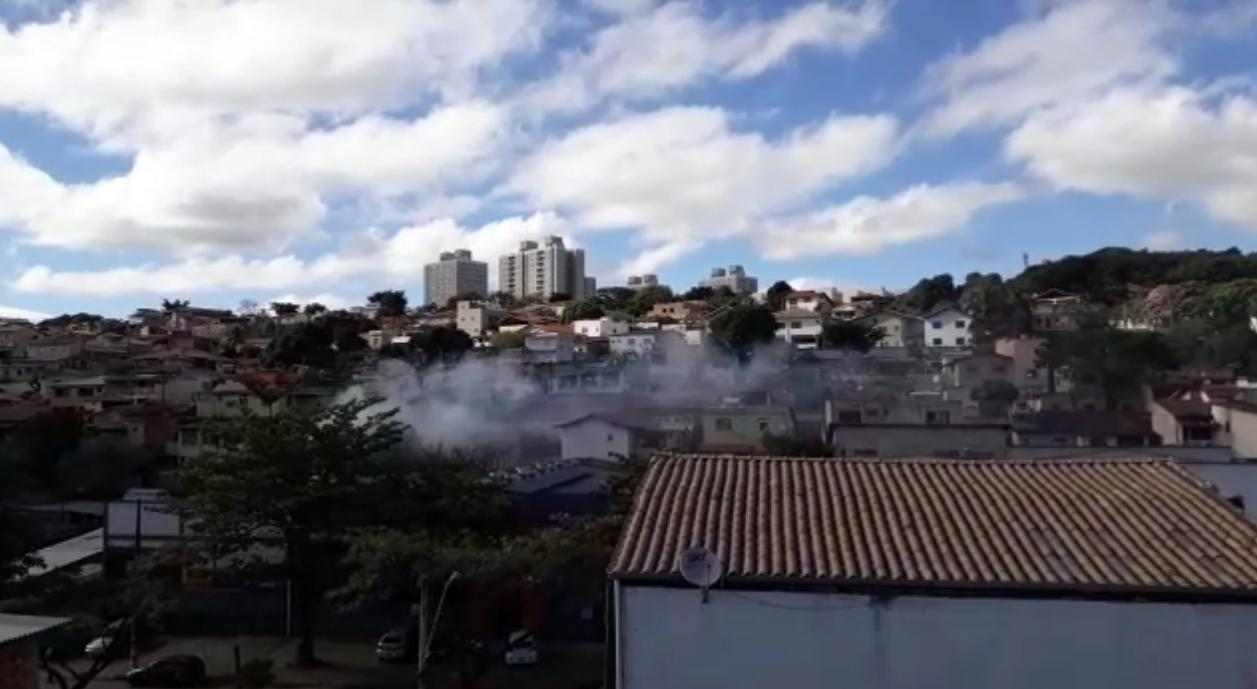
Fire: no
Smoke: yes